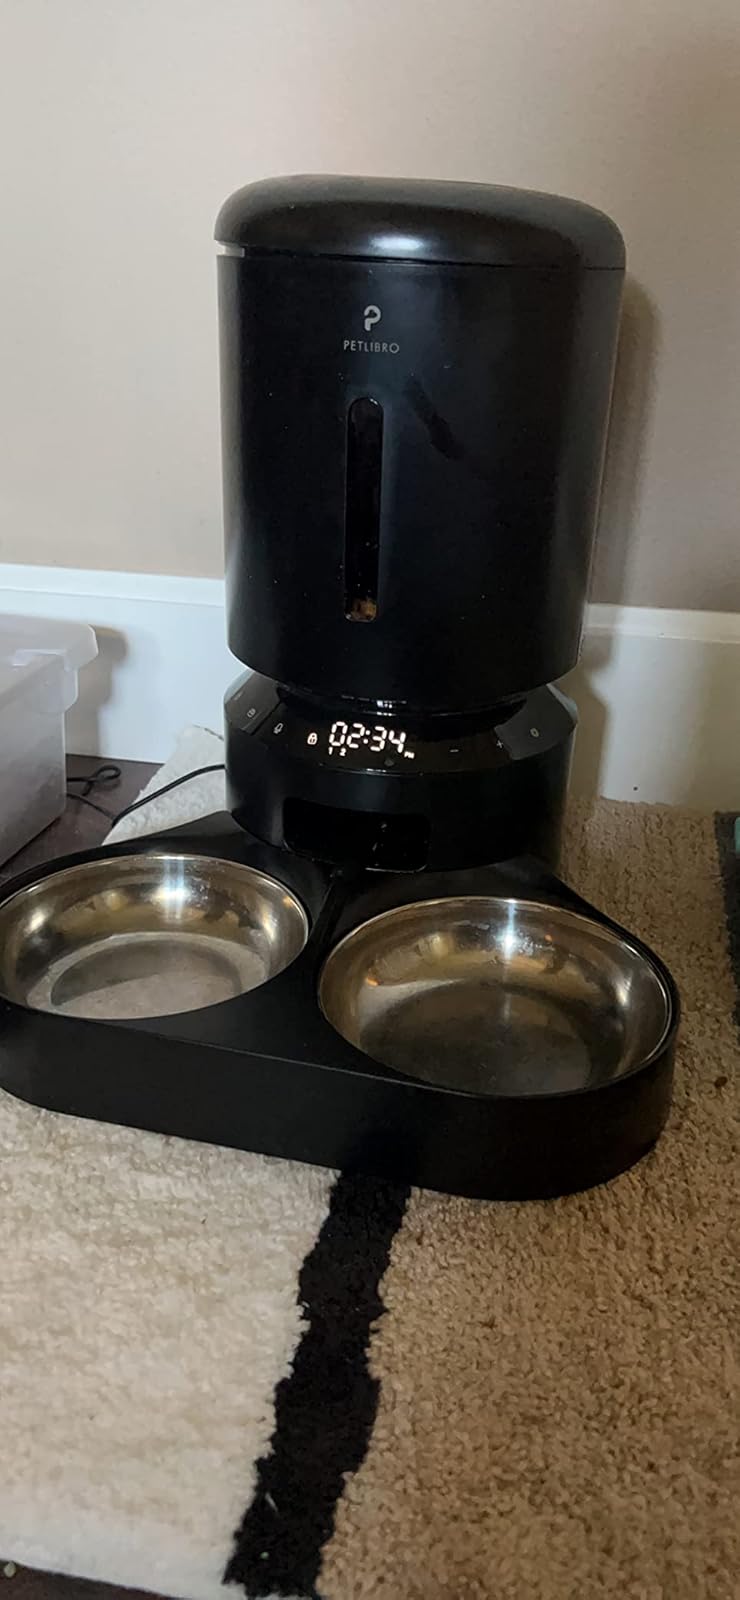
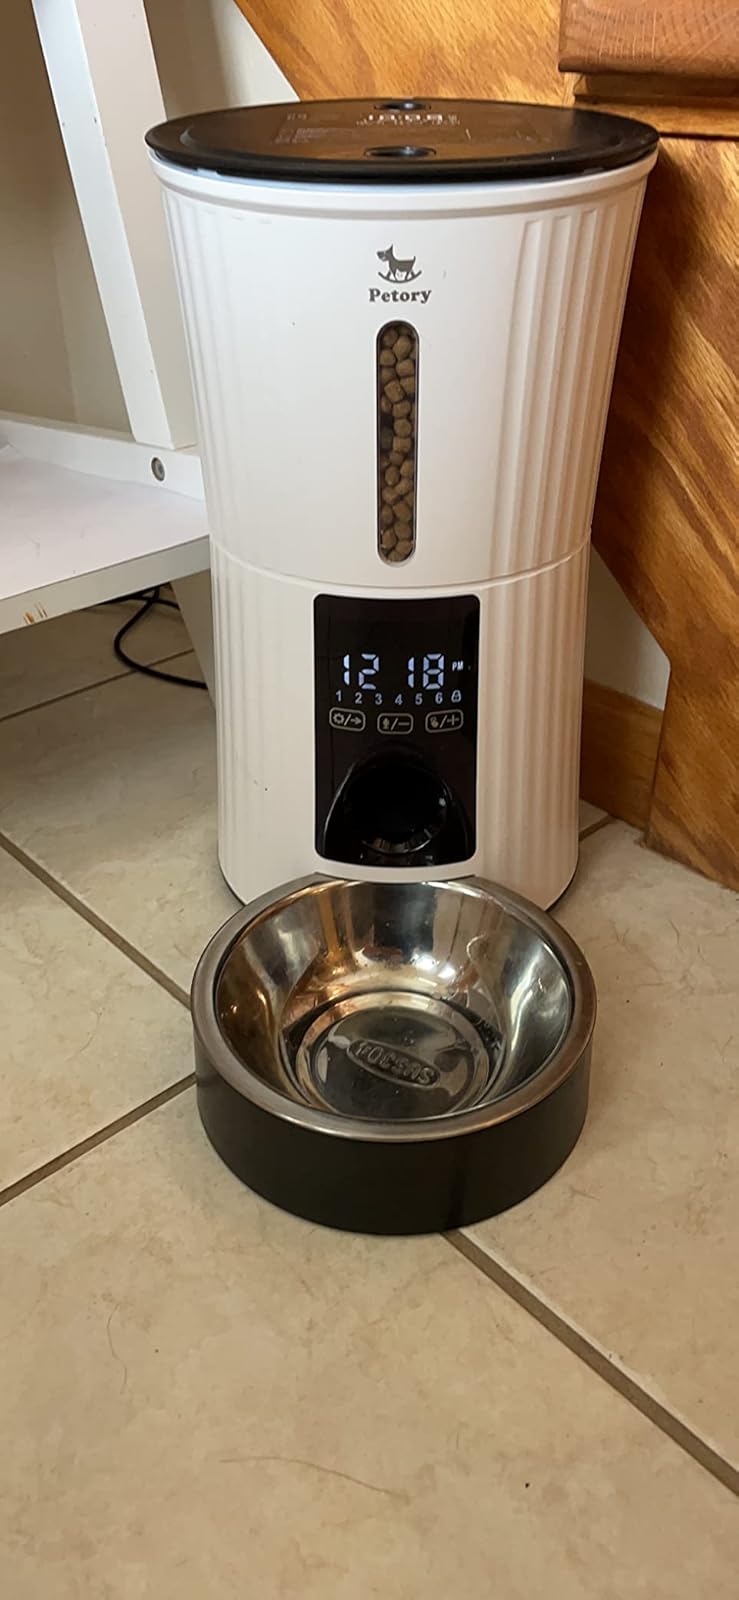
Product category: items_feeder
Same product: no